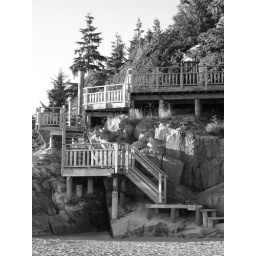
This is a staircase down to the beach from a house on Tonquian Becah, in Tofino B.C.